Dmitri Chesnokov

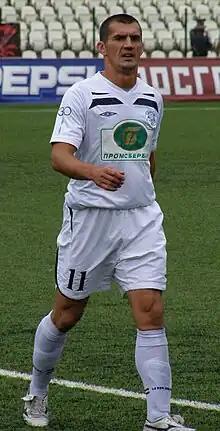
Dmitri Chesnokov (2009)

Dmitri Yuryevich Chesnokov (26 April 1973 – 14 December 2019) was a Russian professional footballer.